C. C. Cavanah House

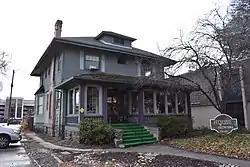
The C.C. Cavanah House in 2019

The C.C. Cavanah House in Boise, Idaho, is a 2-story Colonial Revival structure designed by Tourtellotte & Co. and built by W.D. Stevens in 1906 for Charles Cavanah. The house was added to the National Register of Historic Places (NRHP) in 1982.